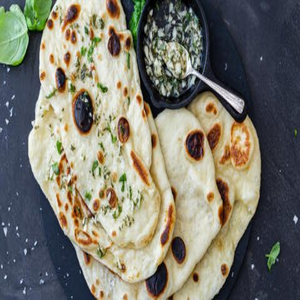
Dish: naan